Villa Scott

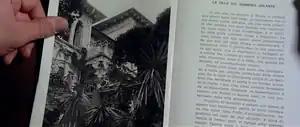
Still from "Deep Red" showing printed page with the Villa Scott as the "Villa del Bambino Urlante."

Villa Scott appears in "Deep Red" ("Profondo Rosso"), a 1974 film directed by Dario Argento, as "the villa of the screaming child", an abandoned building in the countryside around Rome; concealed inside are a corpse and a child's drawing, pieces of evidence in a decades-old murder case. In order to shoot the scenes at the time, the production paid for a holiday period in Rimini to the Sisters of the Redemption and to all the girls attending the boarding school.